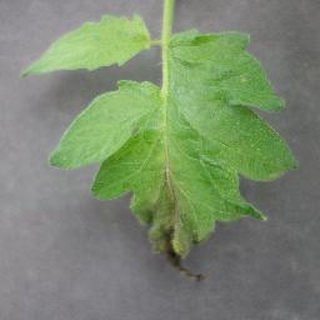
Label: tomato_late_blight